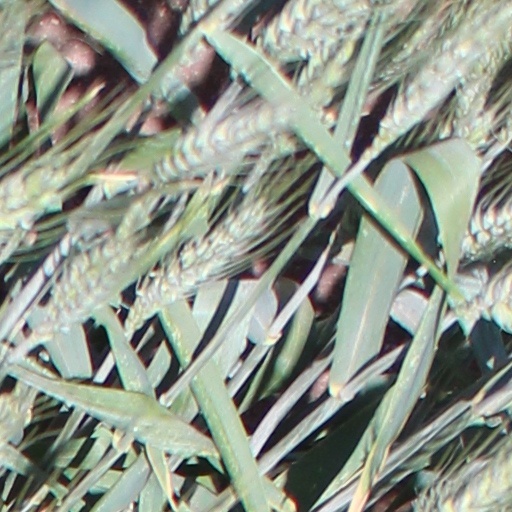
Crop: wheat